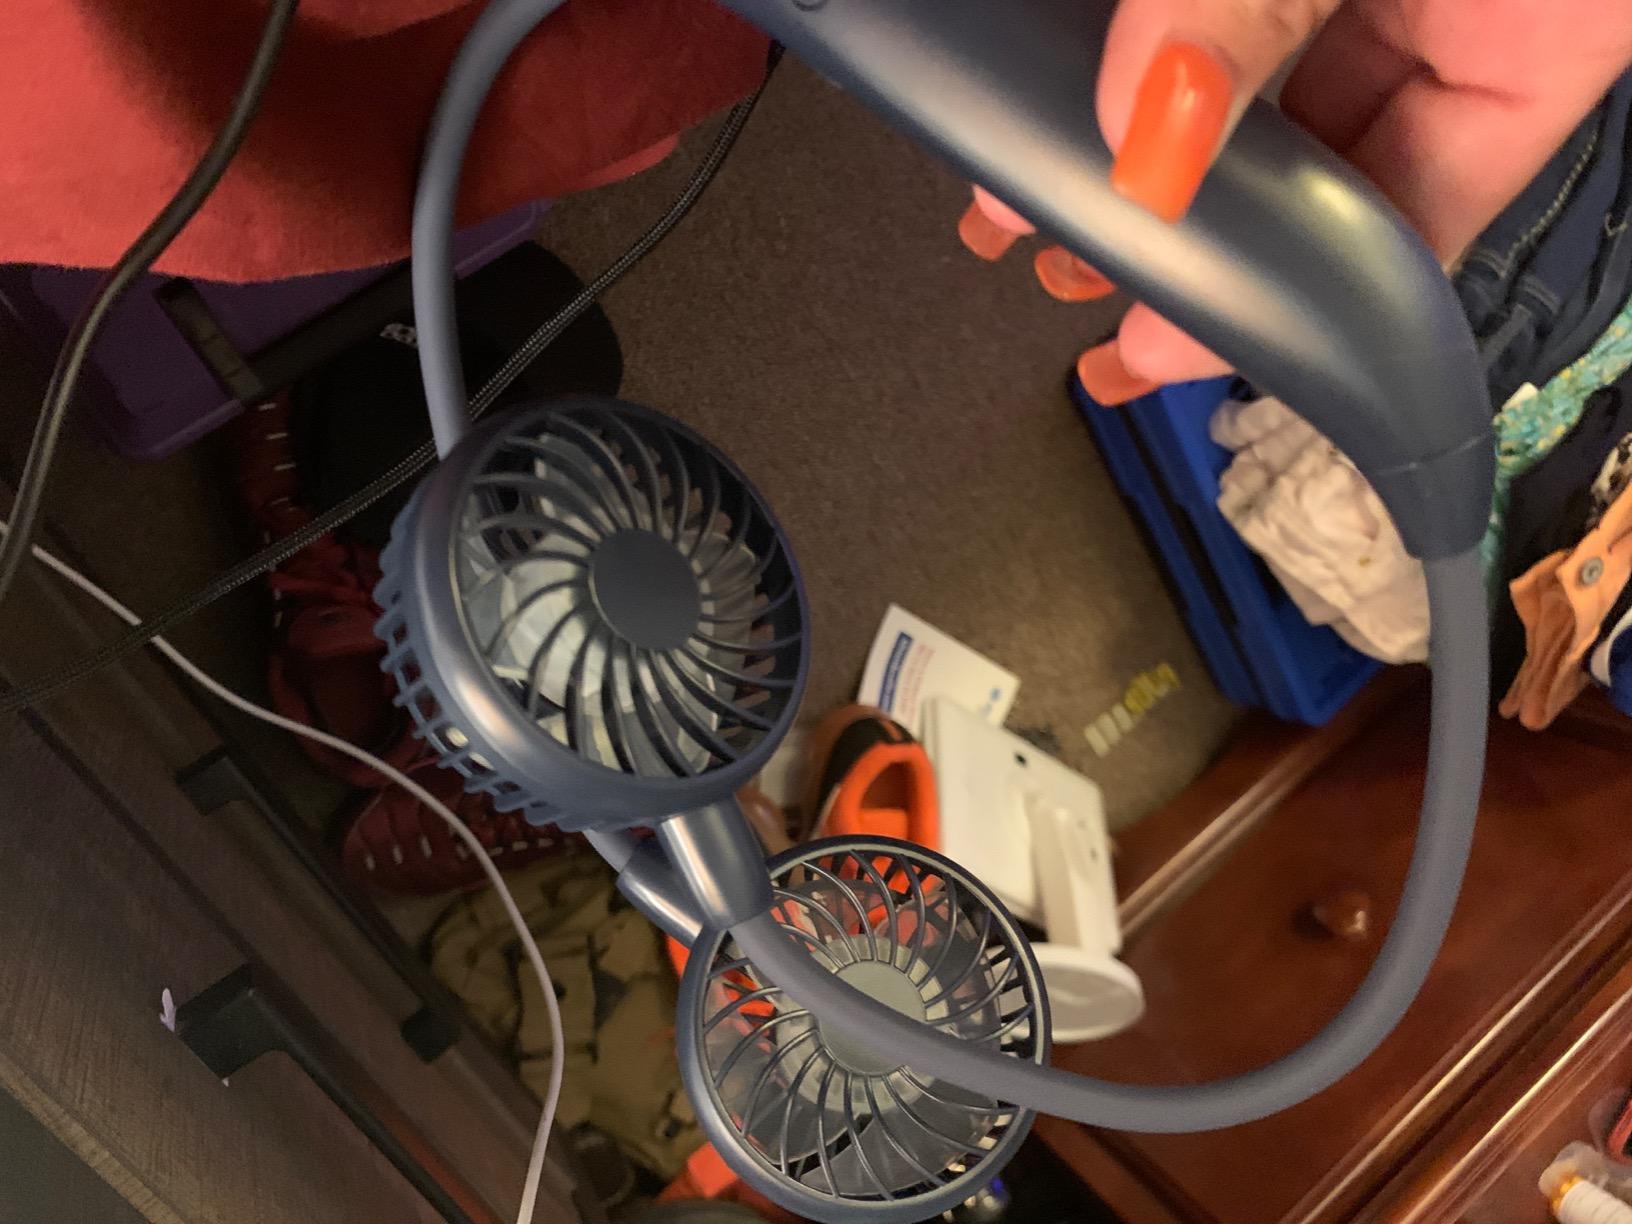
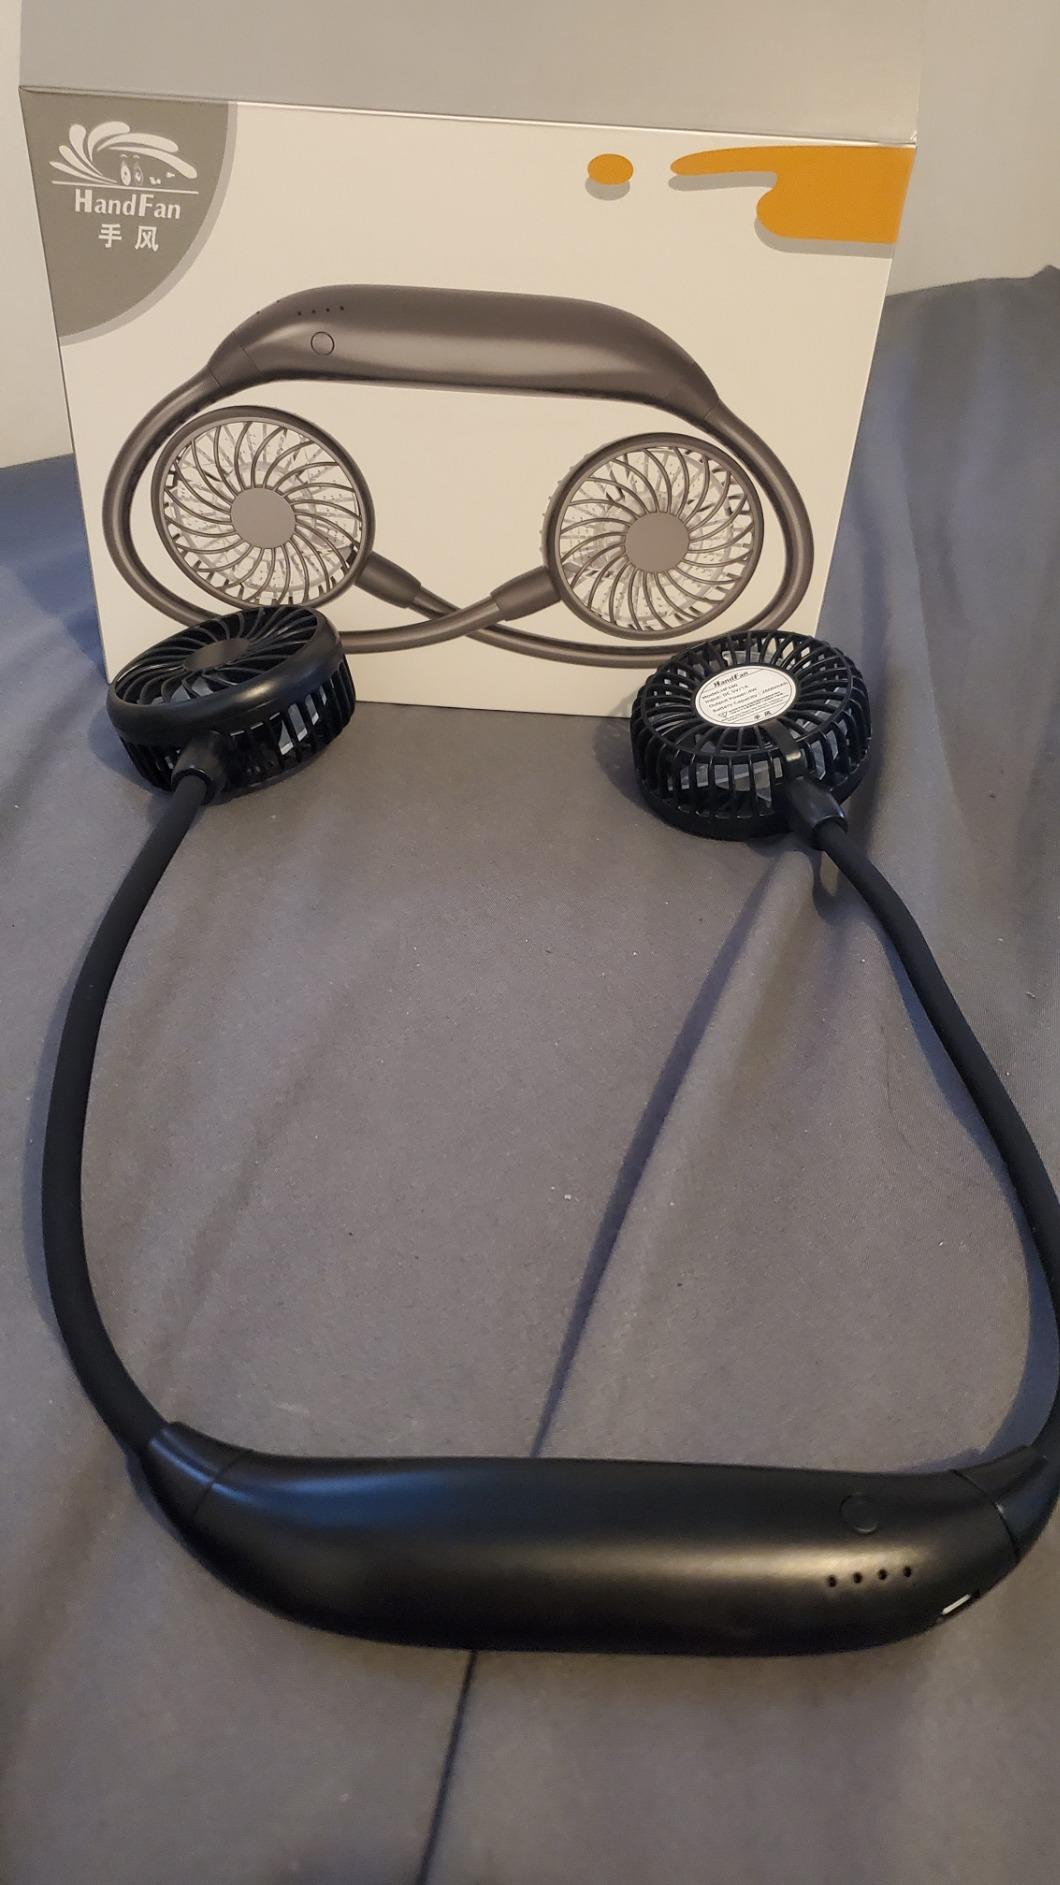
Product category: fan
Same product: no